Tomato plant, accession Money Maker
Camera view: vertical (180 deg); turntable rotation: 30 degrees
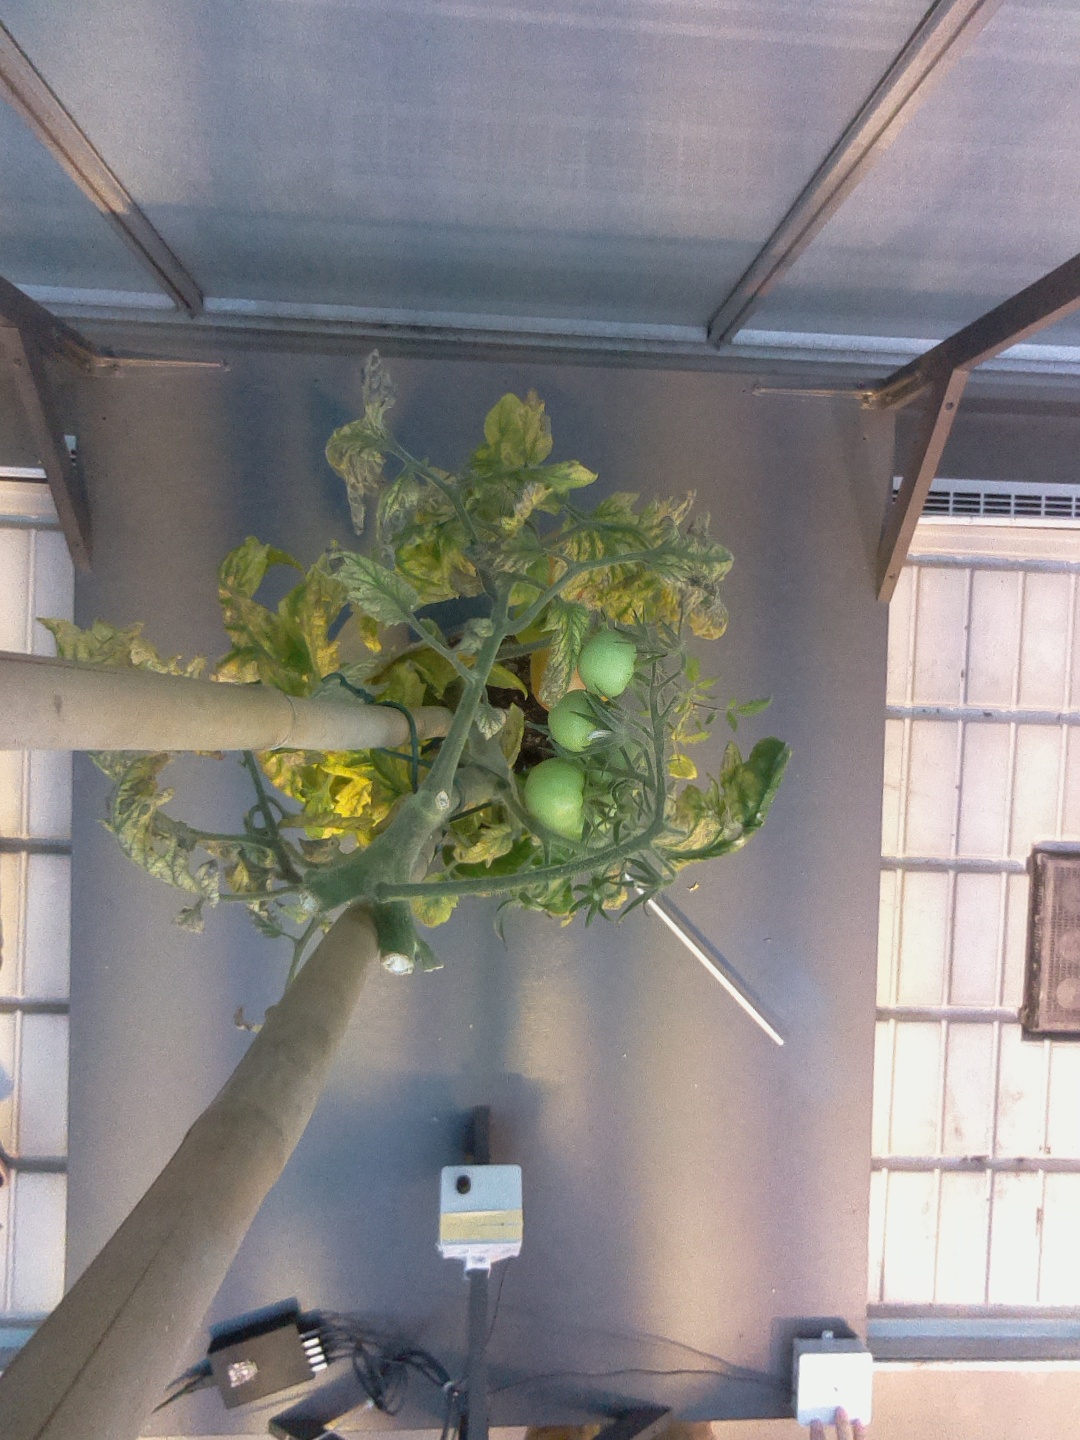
BBCH growth stage 82: 20%-30% of fruits show typical fully ripe color